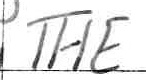
Label: the